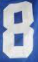
Number: 8